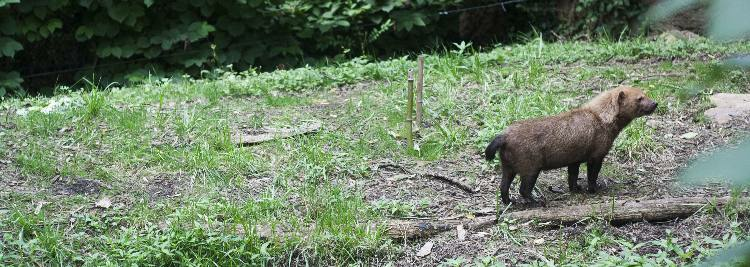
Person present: No